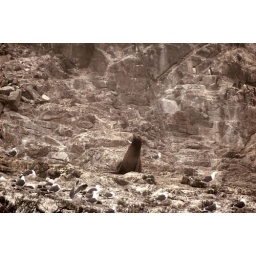
A stellar sea lion surrounded by western gulls and different kinds of cormorants up on the rock